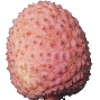
Label: lychee